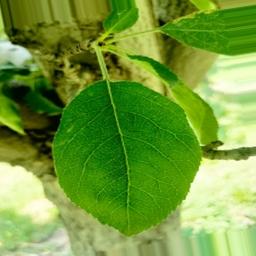
Label: Healthy